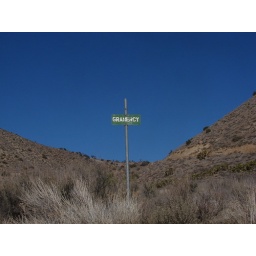
around the house | our street sign